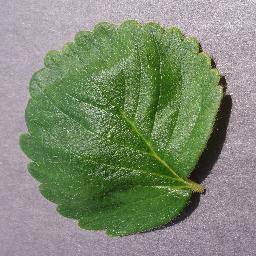
Label: Strawberry___healthy